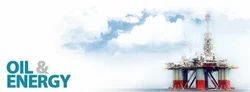
Label: Oil_Energy